Henry Fuseli

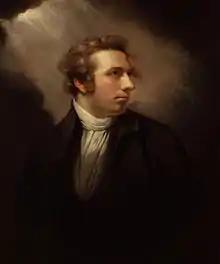
Henry Fuseli, 1778. Portrait by James Northcote.

Henry Fuseli (7 February 1741 – 17 April 1825) was a Swiss painter, draughtsman, and writer on art who spent much of his life in Britain.